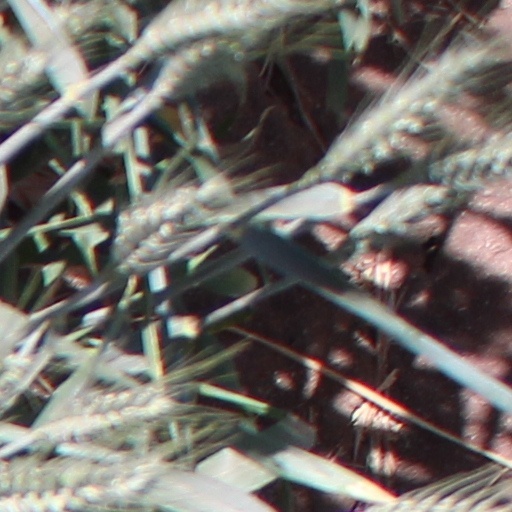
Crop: wheat